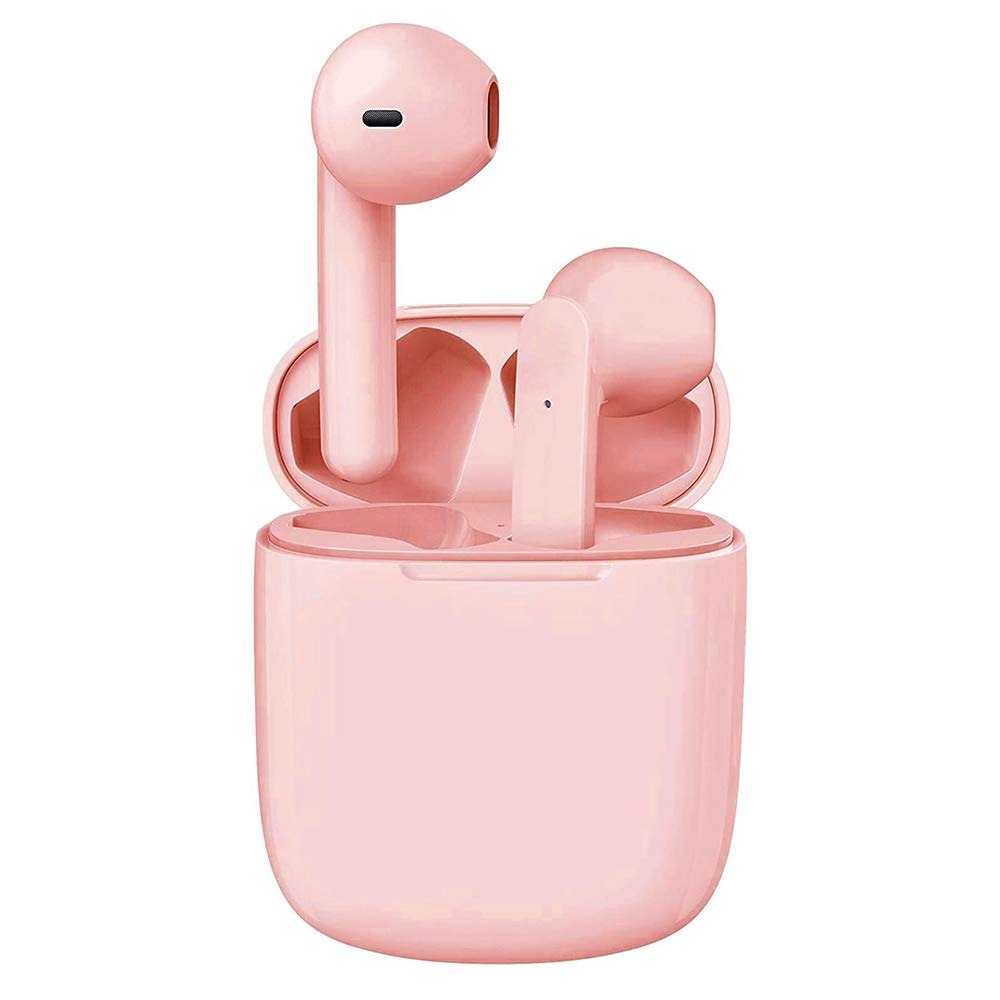
Item Name: Purina ONE Adult Urinary Tract Health Formula for Cats, 7 lb.
Bullet Point 1: Helps Maintain Urinary Tract Health by Reducing Urinary pH and Providing Low Magnesium
Bullet Point 2: Omega-6 Helps Give Your Dog a Radiant Coat and Healthy Skin
Bullet Point 3: Crunchy Kibble Helps Reduce Plaque Build-up and Whitens Teeth
Bullet Point 4: Enriched with vitamins and minerals for strong bones and joints
Bullet Point 5: Inspired by Nature, Advanced by Science(TM)
Value: 112.0
Unit: Ounce

Price: 17.475